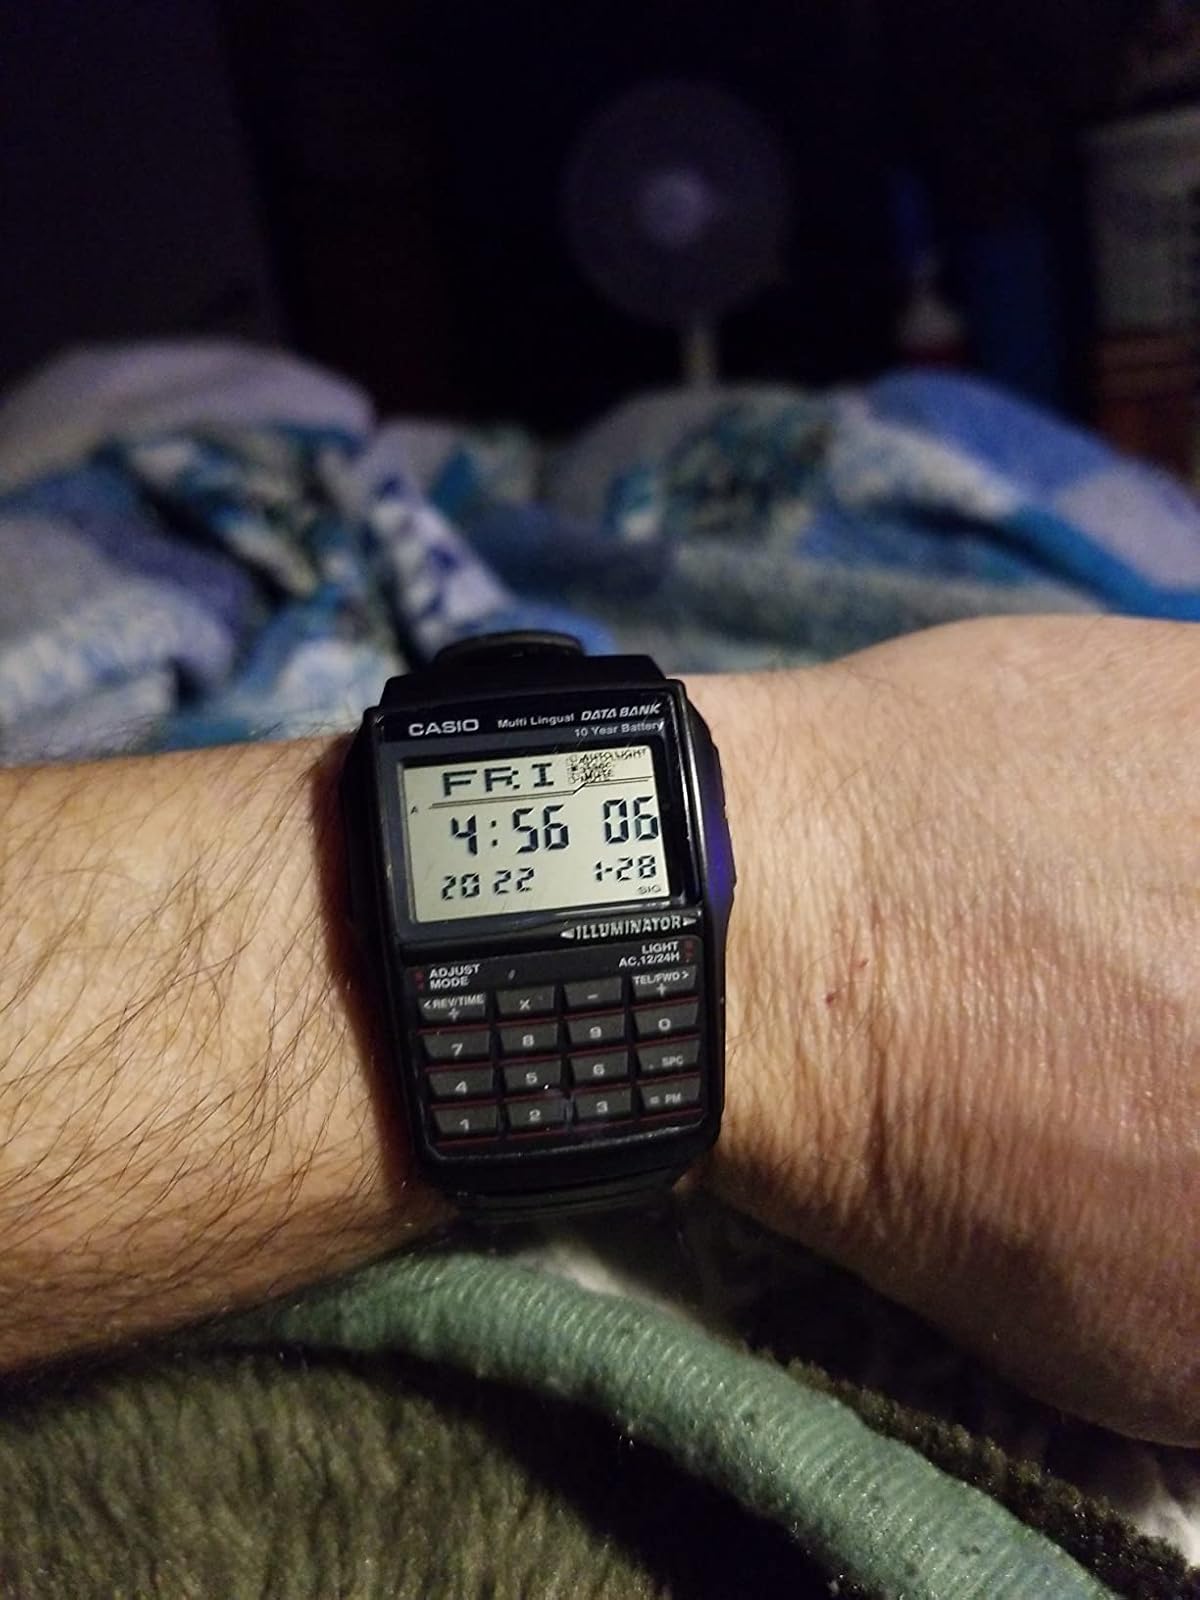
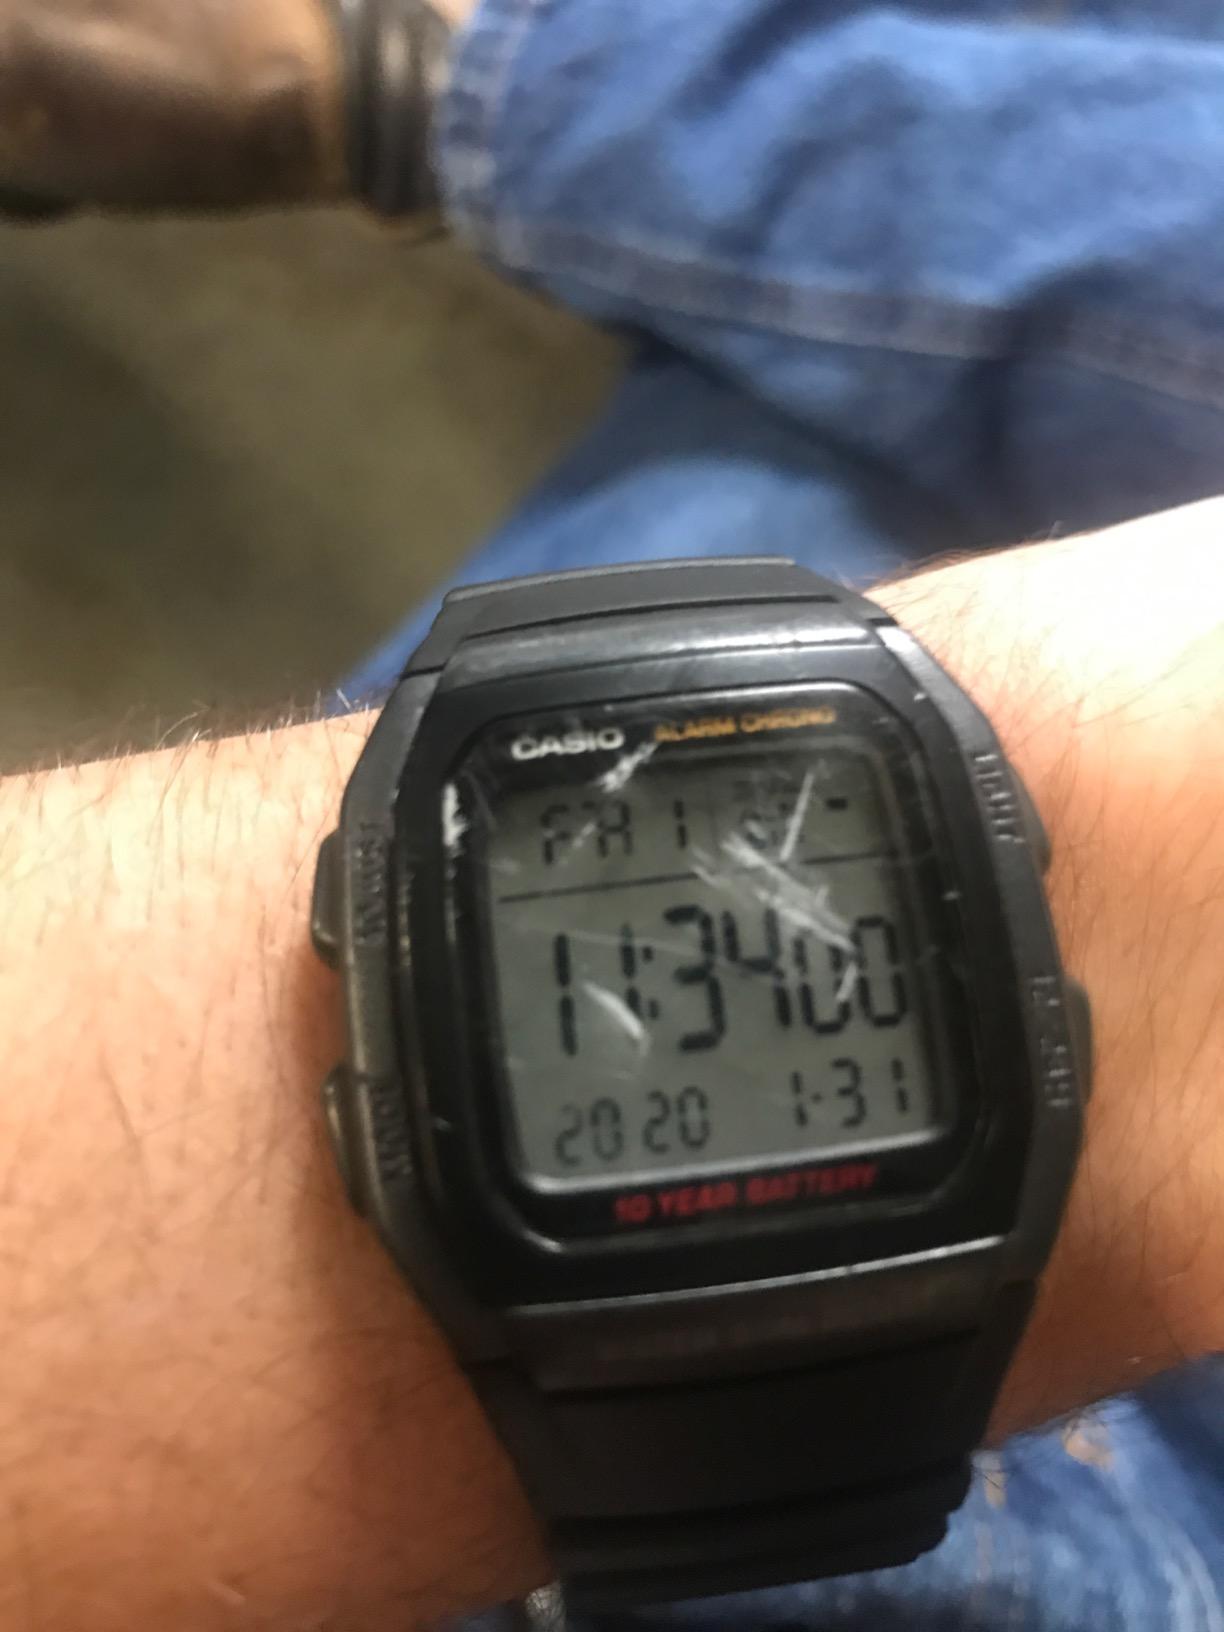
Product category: accessories_watch
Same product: no